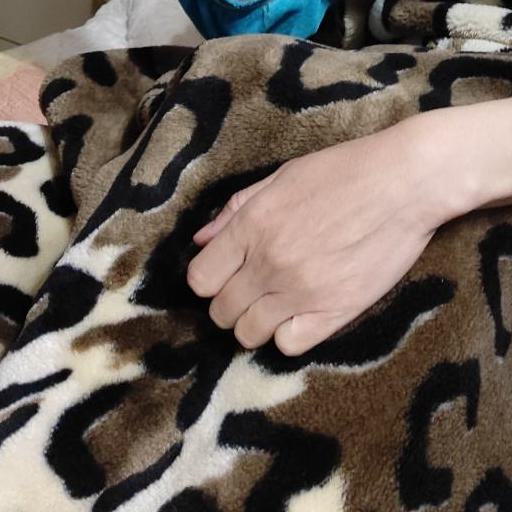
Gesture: no_gesture